Historiography of the Eighty Years' War

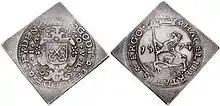
Coin from the siege of Leiden.The reverse side (left) states in Dutch: "May God protect Leiden".The obverse side (right) states in Latin: "This is about liberty".

Even during the war, there were fierce and sometimes violent arguments amongst the rebels about why they were fighting. For example, during the 1573–1574 Siege of Leiden, the city government issued temporary coins with the slogan "haec libertatis ergo" ("this is about liberty"). In a 19 December 1573 church sermon, preacher Taling rebuked the city magistrate, comparing them to pigs and asserting the coins should have said "haec religionis ergo" ("this is about religion"). Secretary was furious, pulled out his gun and asked mayor sitting next to him whether to shoot the dominee, but the mayor calmed him down. According to Grotius (1612), the primary motive for the Revolt was not the struggle for faith (that is, orthodox Calvinism), but the (sometimes selfish) political considerations of the cities, nobility and provinces, namely, the maintenance of their privileges and serving their own (financial) interests. It has been suspected that the States of Holland, who commissioned Grotius' book, refused to publish it because they disagreed with this perspective on the war.